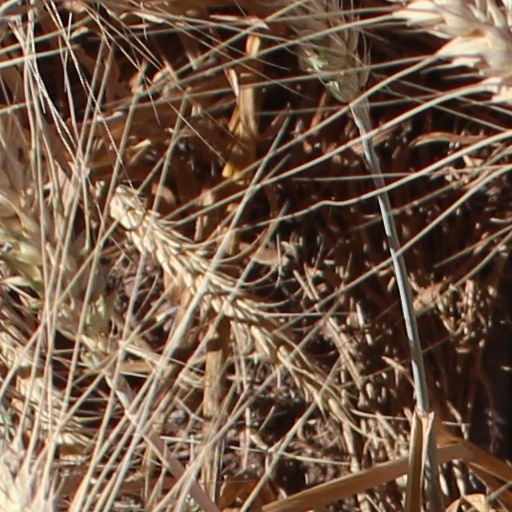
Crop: wheat